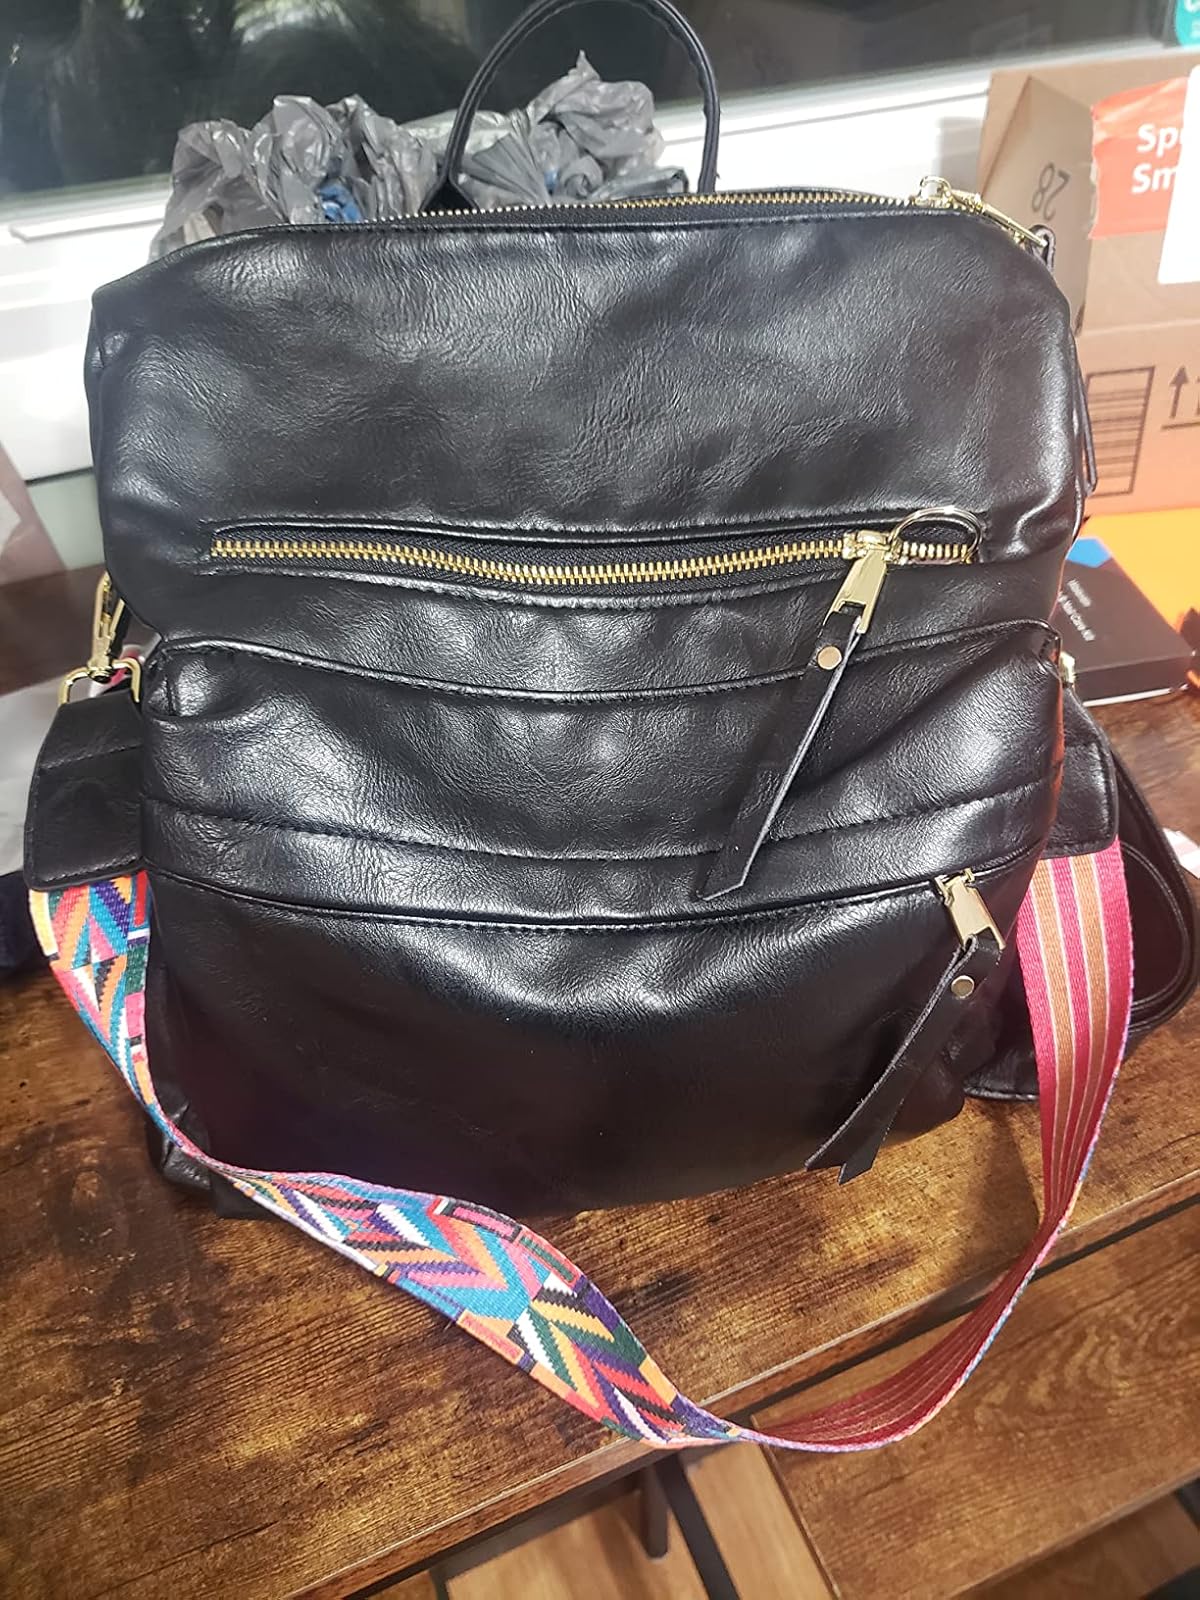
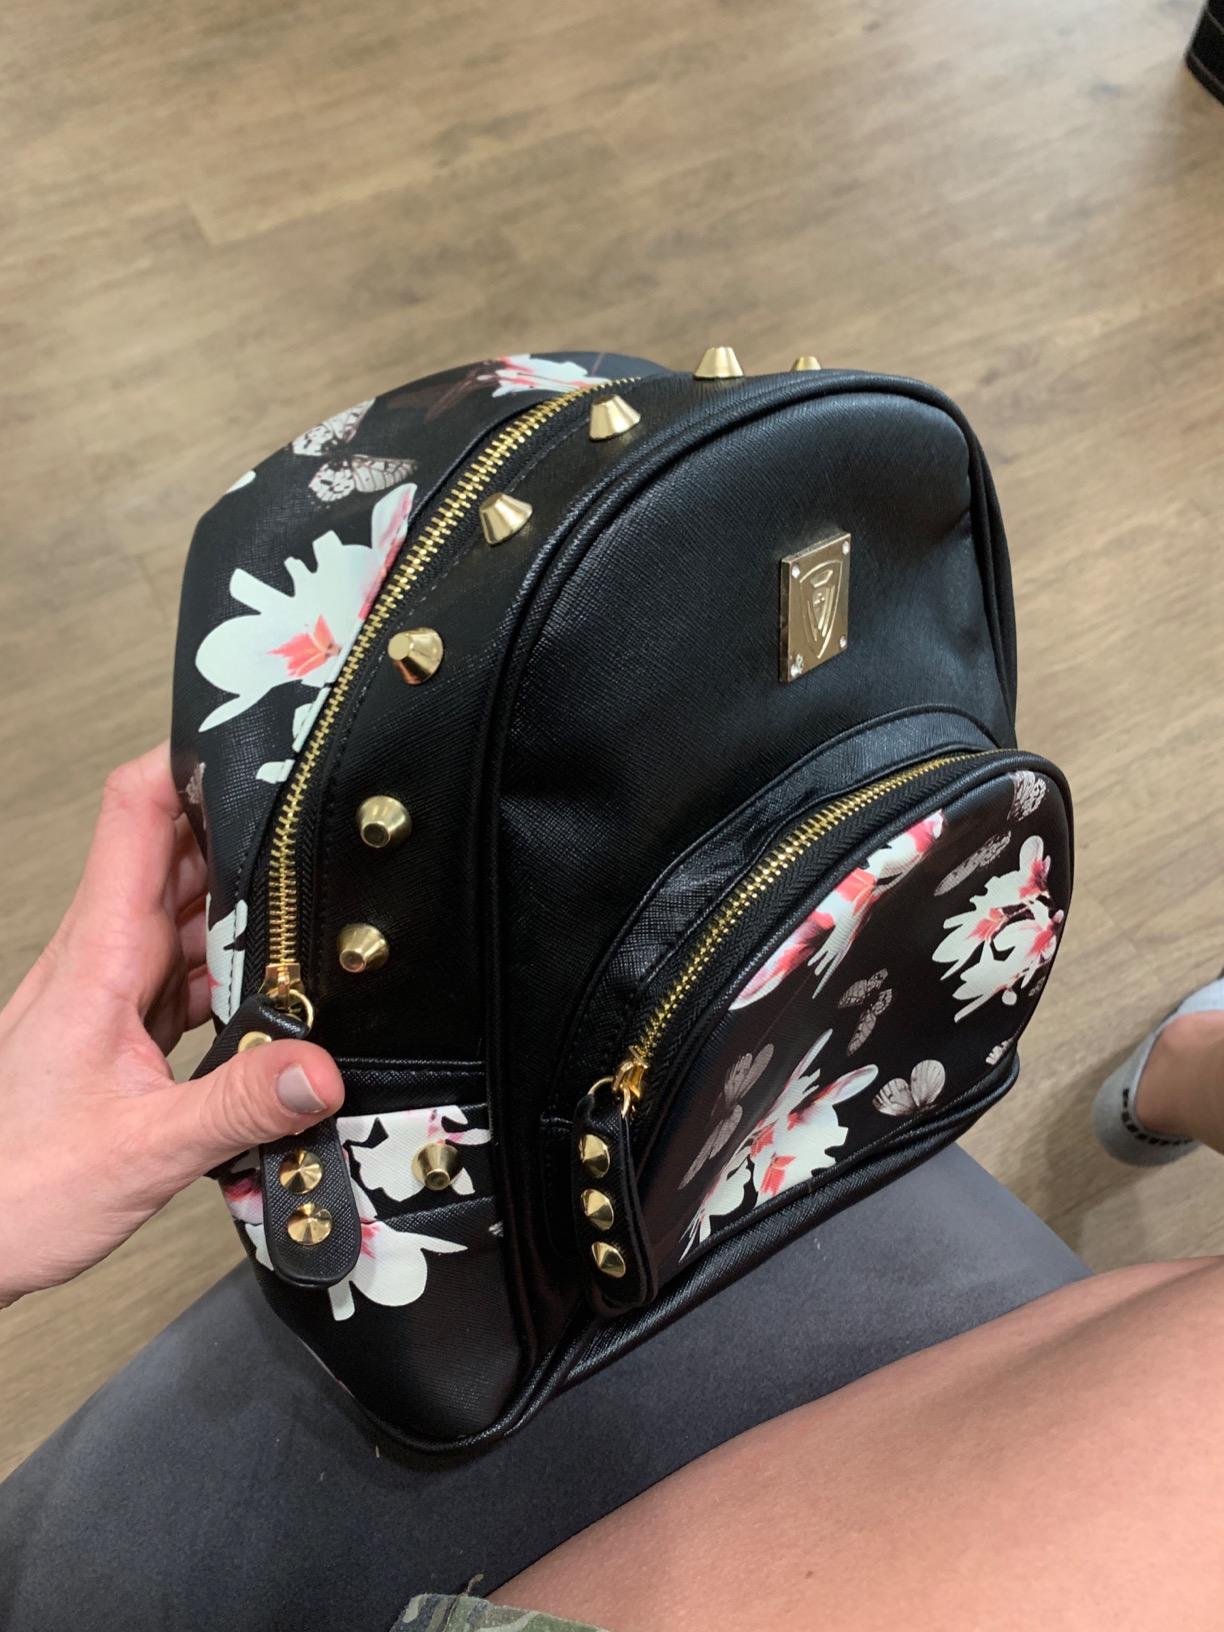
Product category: accessories_handbag
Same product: no